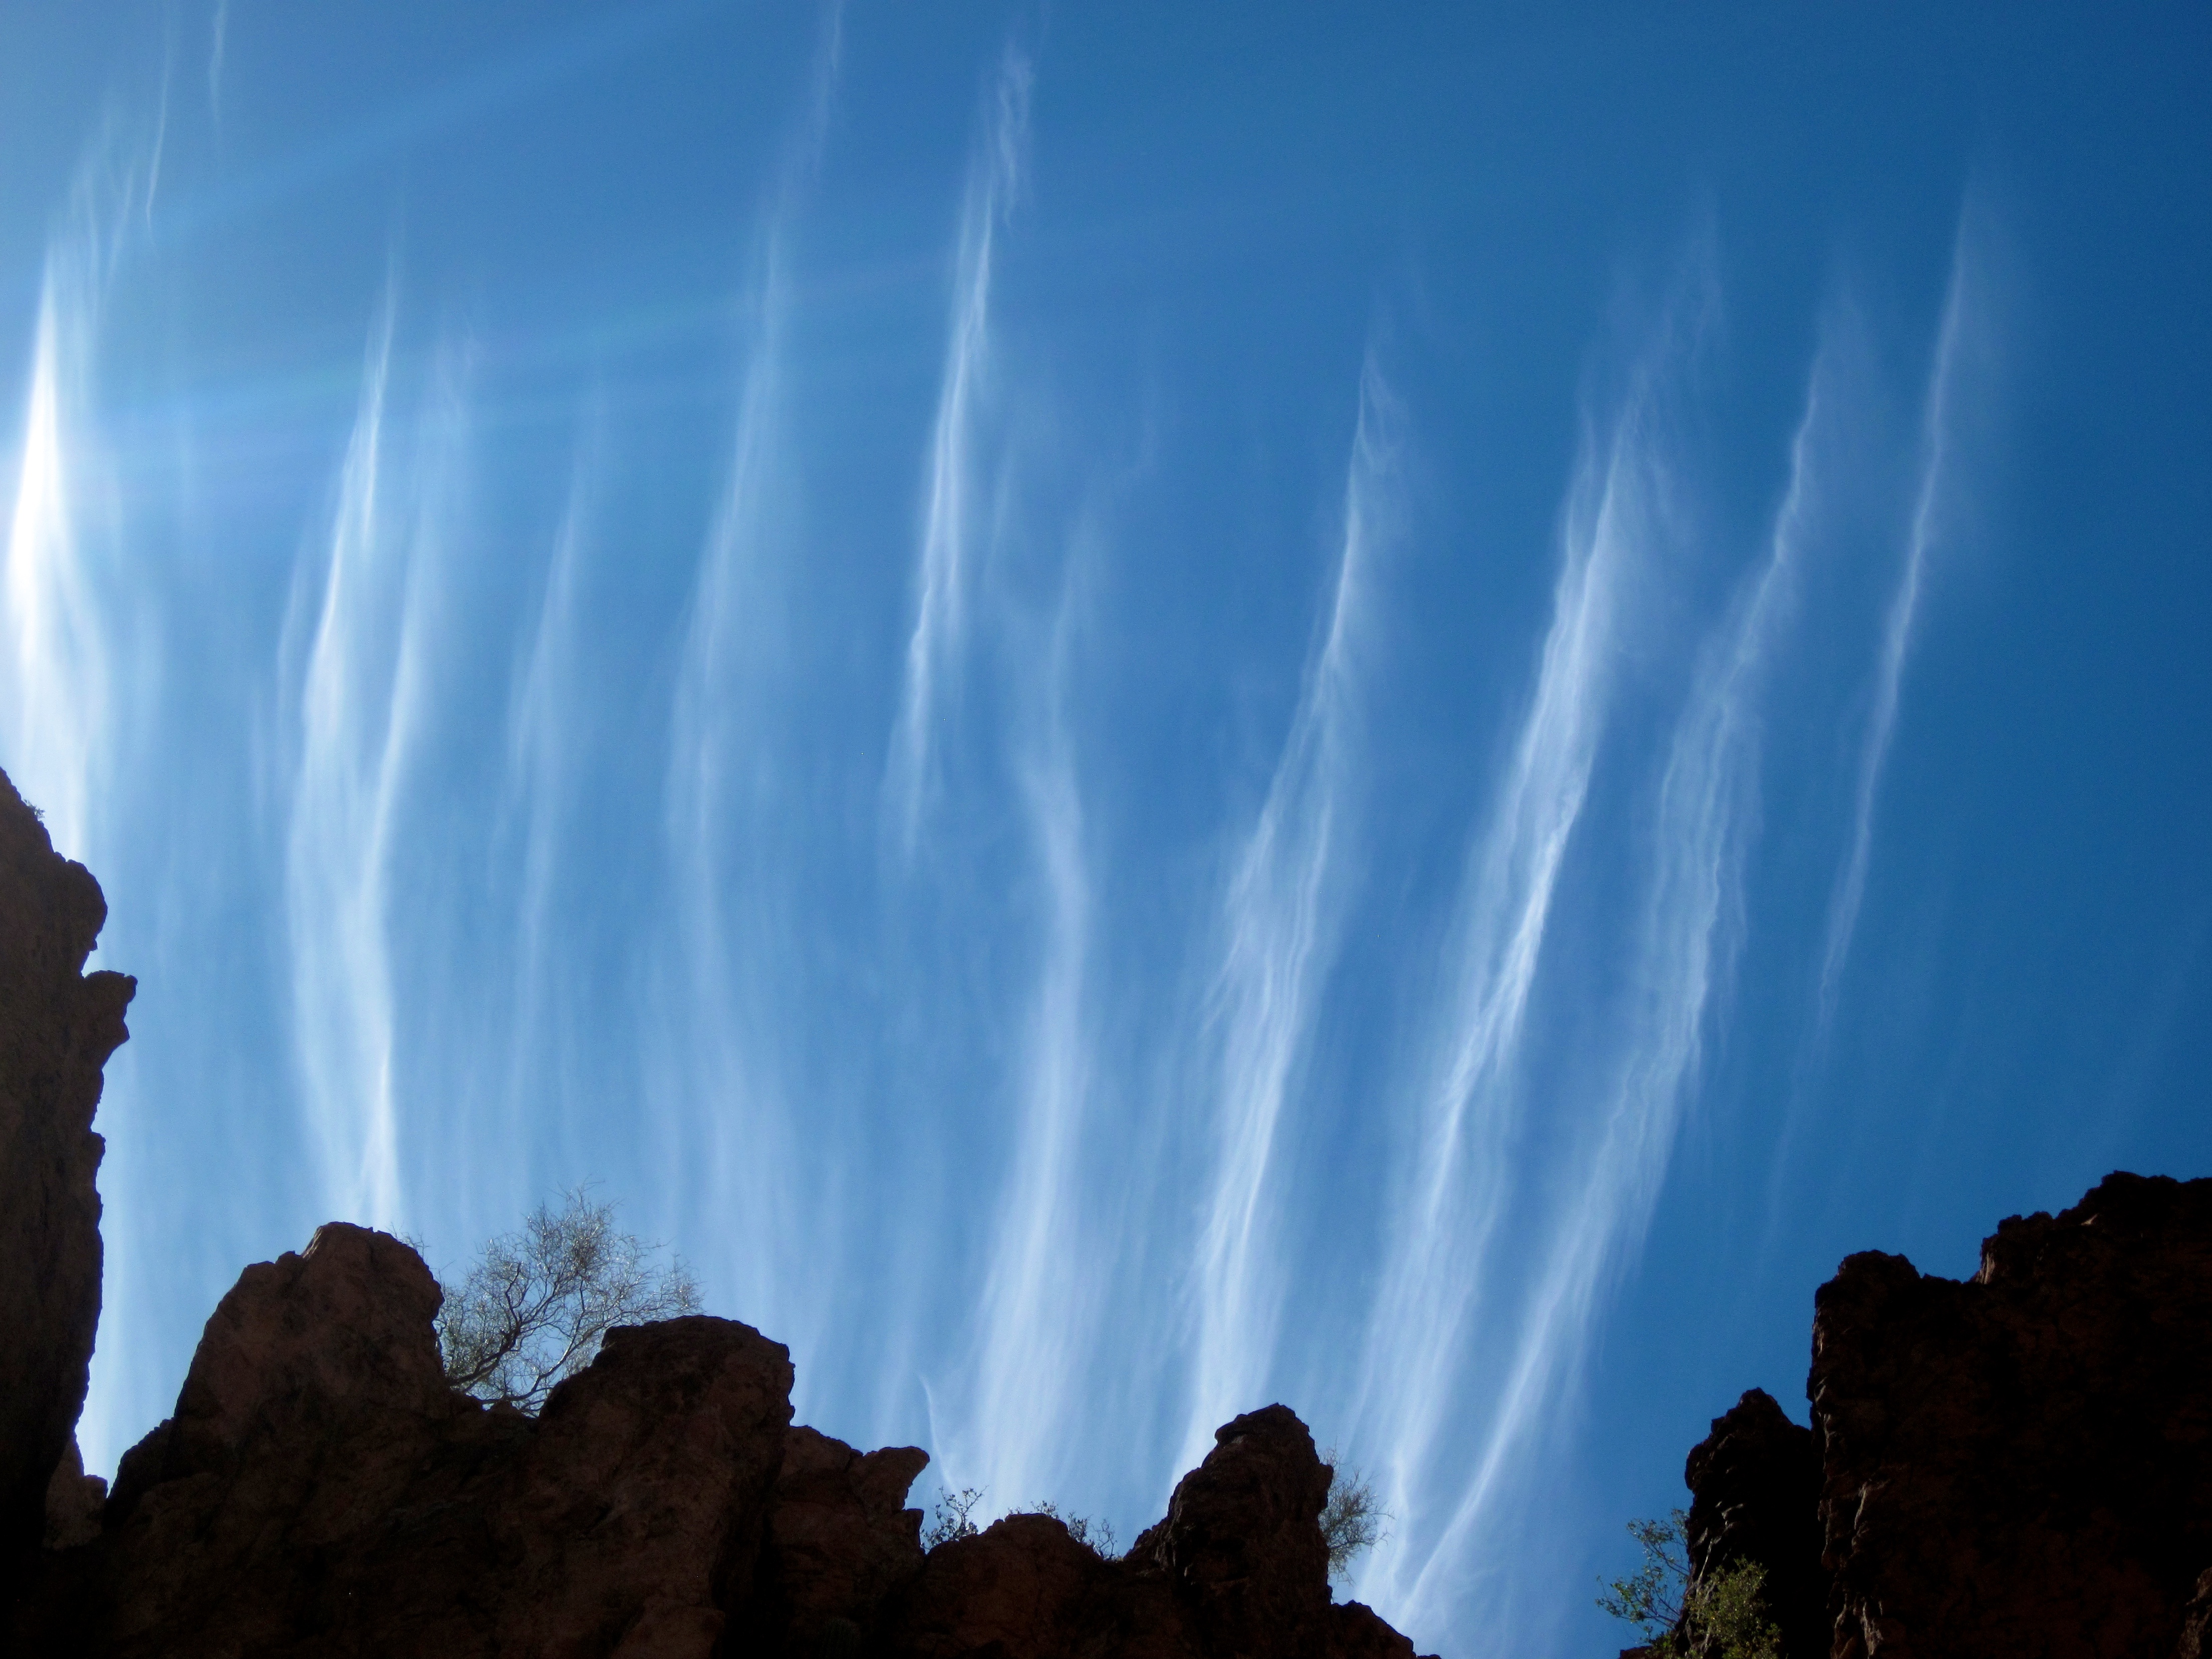
cloud, sky, wave, reflection, water feature, geological phenomenon